Acronychia pubescens

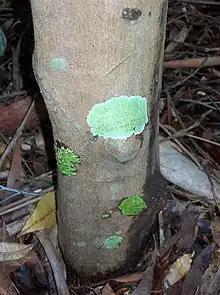
Trunk

Acronychia pubescens, commonly known as hairy acronychia or hairy aspen, is a species of tall shrub or small tree that is endemic to eastern Australia. It usually has trifoliate leaves, rarely simple leaves, groups of whitish flowers in leaf axils and creamy to yellowish, elliptical to spherical fruit.